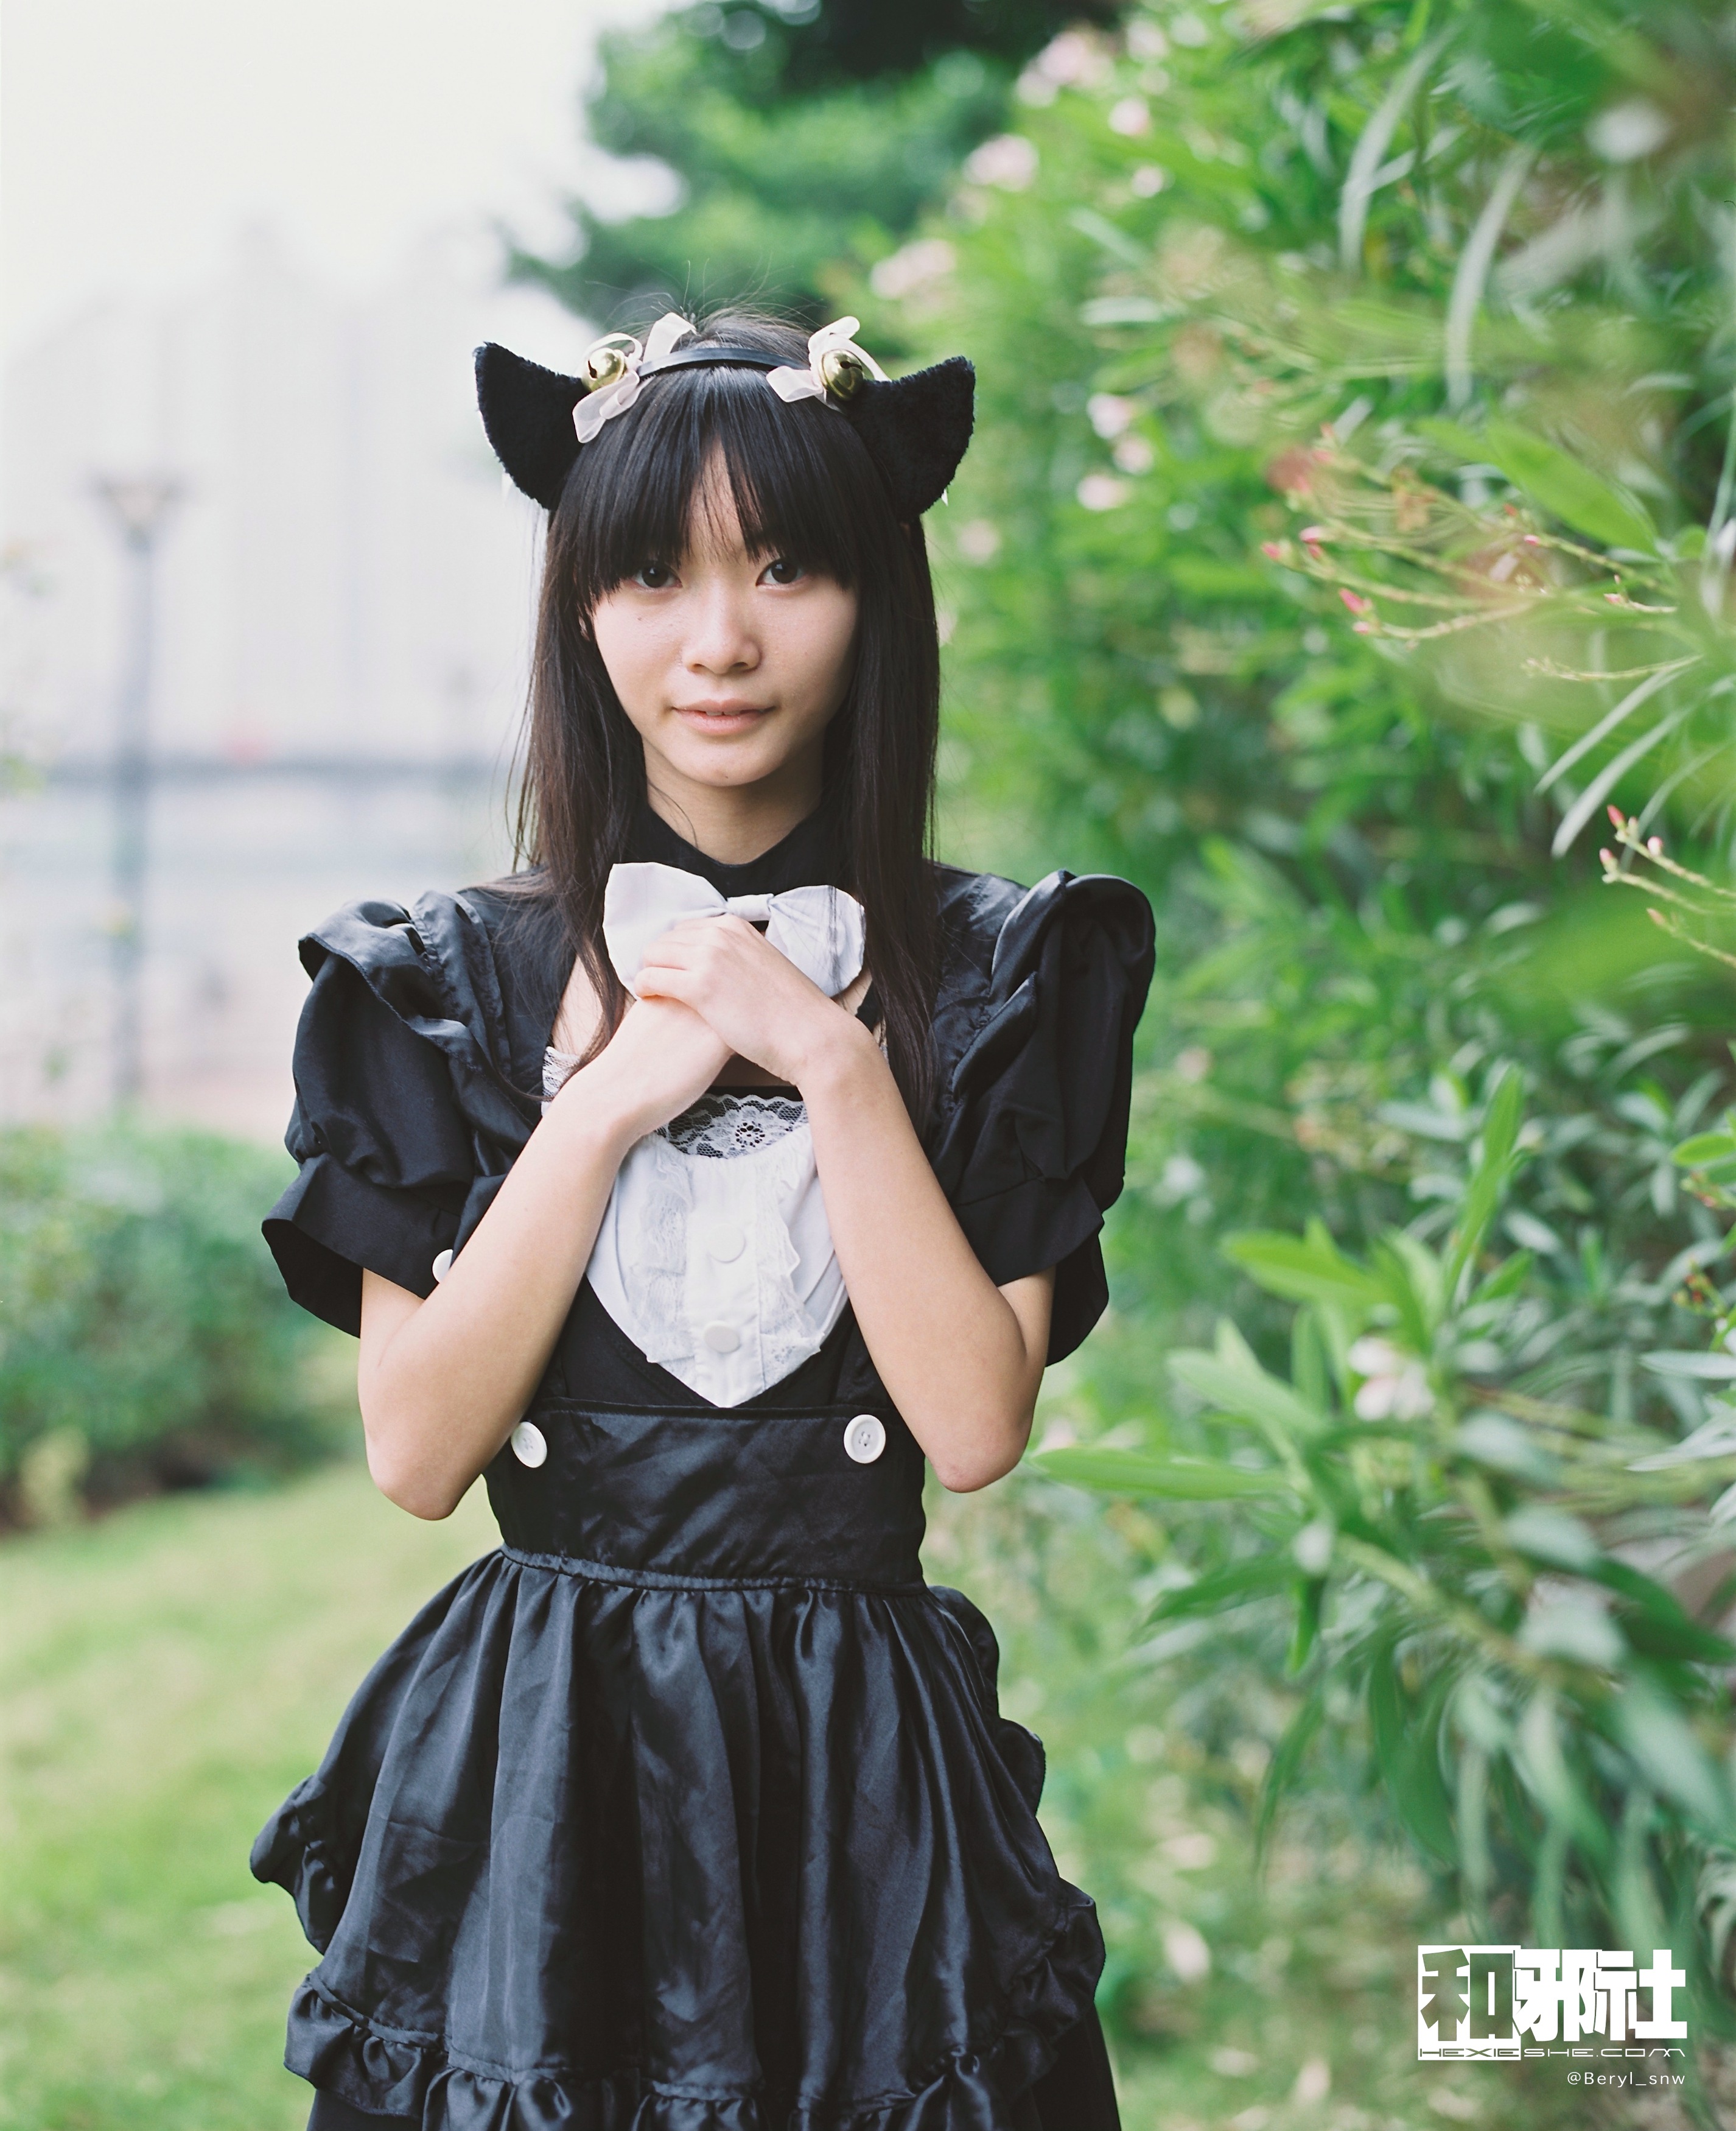
girl, cloudy, cute, film, fujifilm, portrait, chinese, youth, clothing, toy, black hair, blackandwhite, face, 2014, dress, ears, uniform, canton, 120, f28, maid, costume, anime, mamiya, 6x7, mediumformat, teen, 110mm, pro160ns, adsl, rz67, sekor